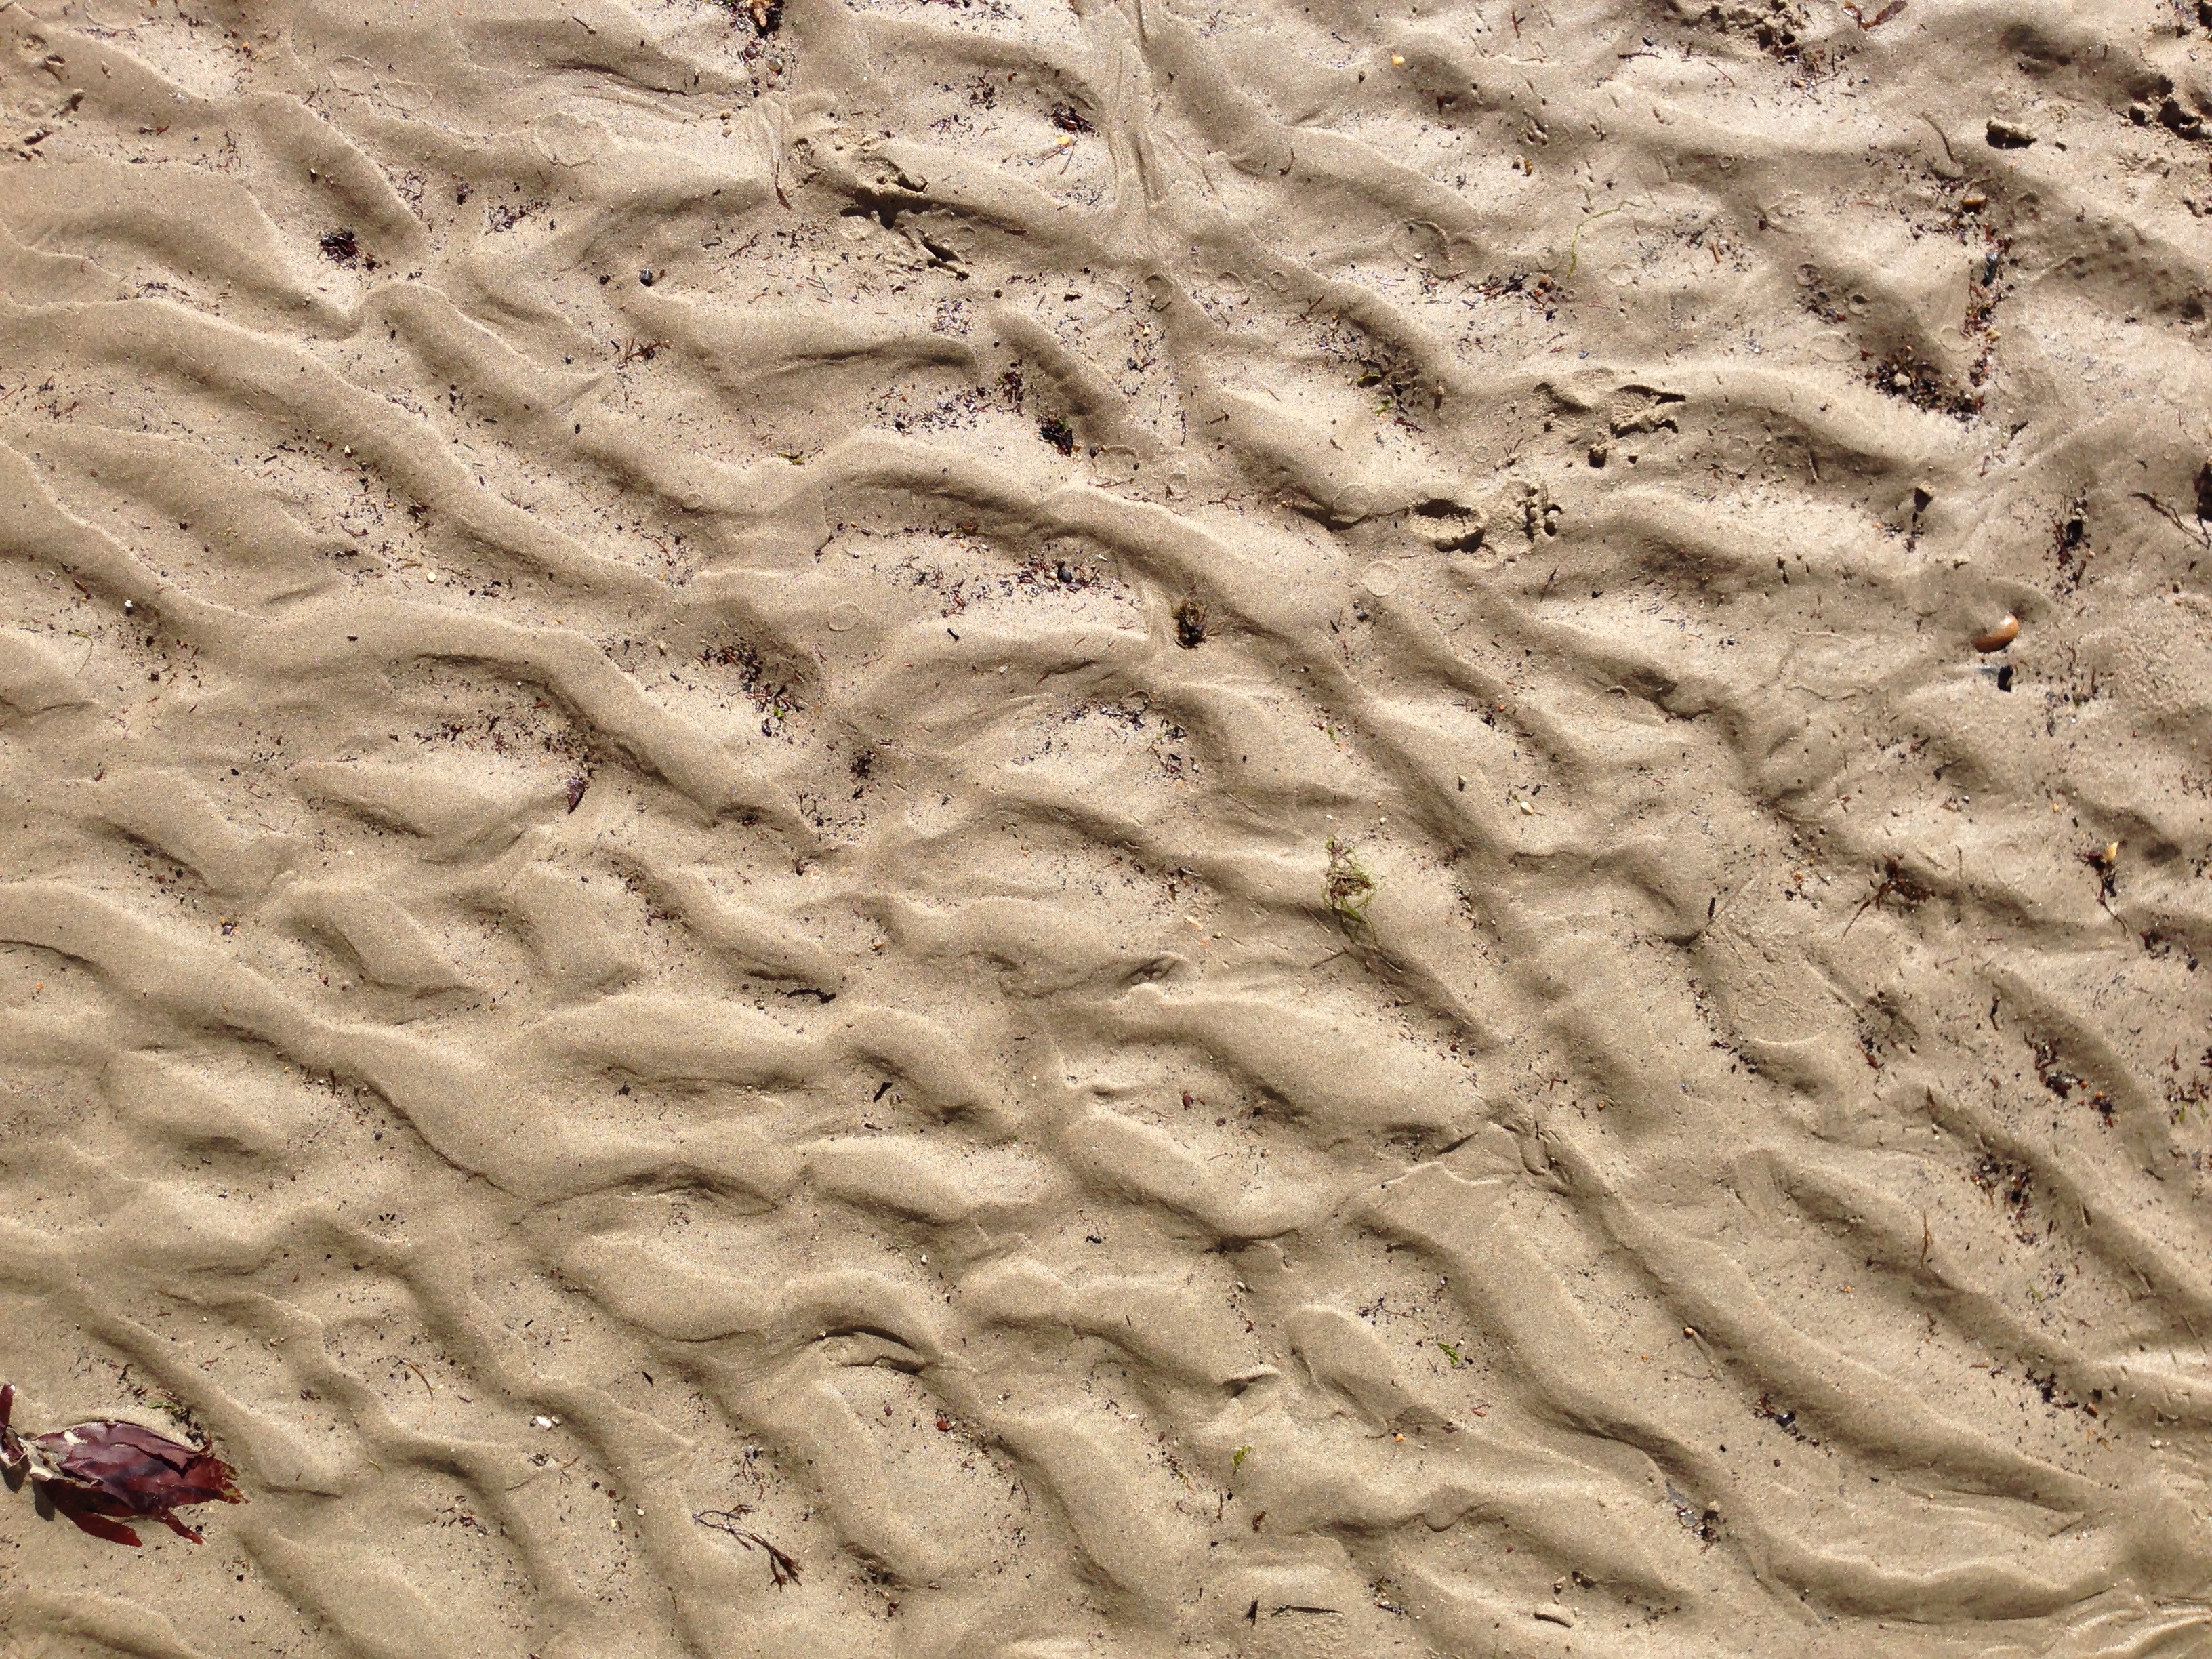
beach, sea, coast, sand, ocean, texture, shore, wave, tide, seaside, pattern, seashore, material, beach sand, geological phenomenon